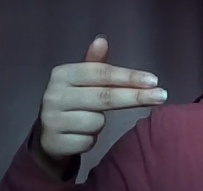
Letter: ghain